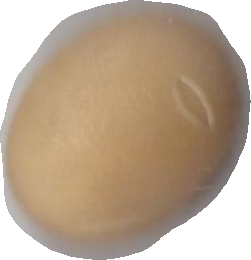
Variety: Anjasmoro